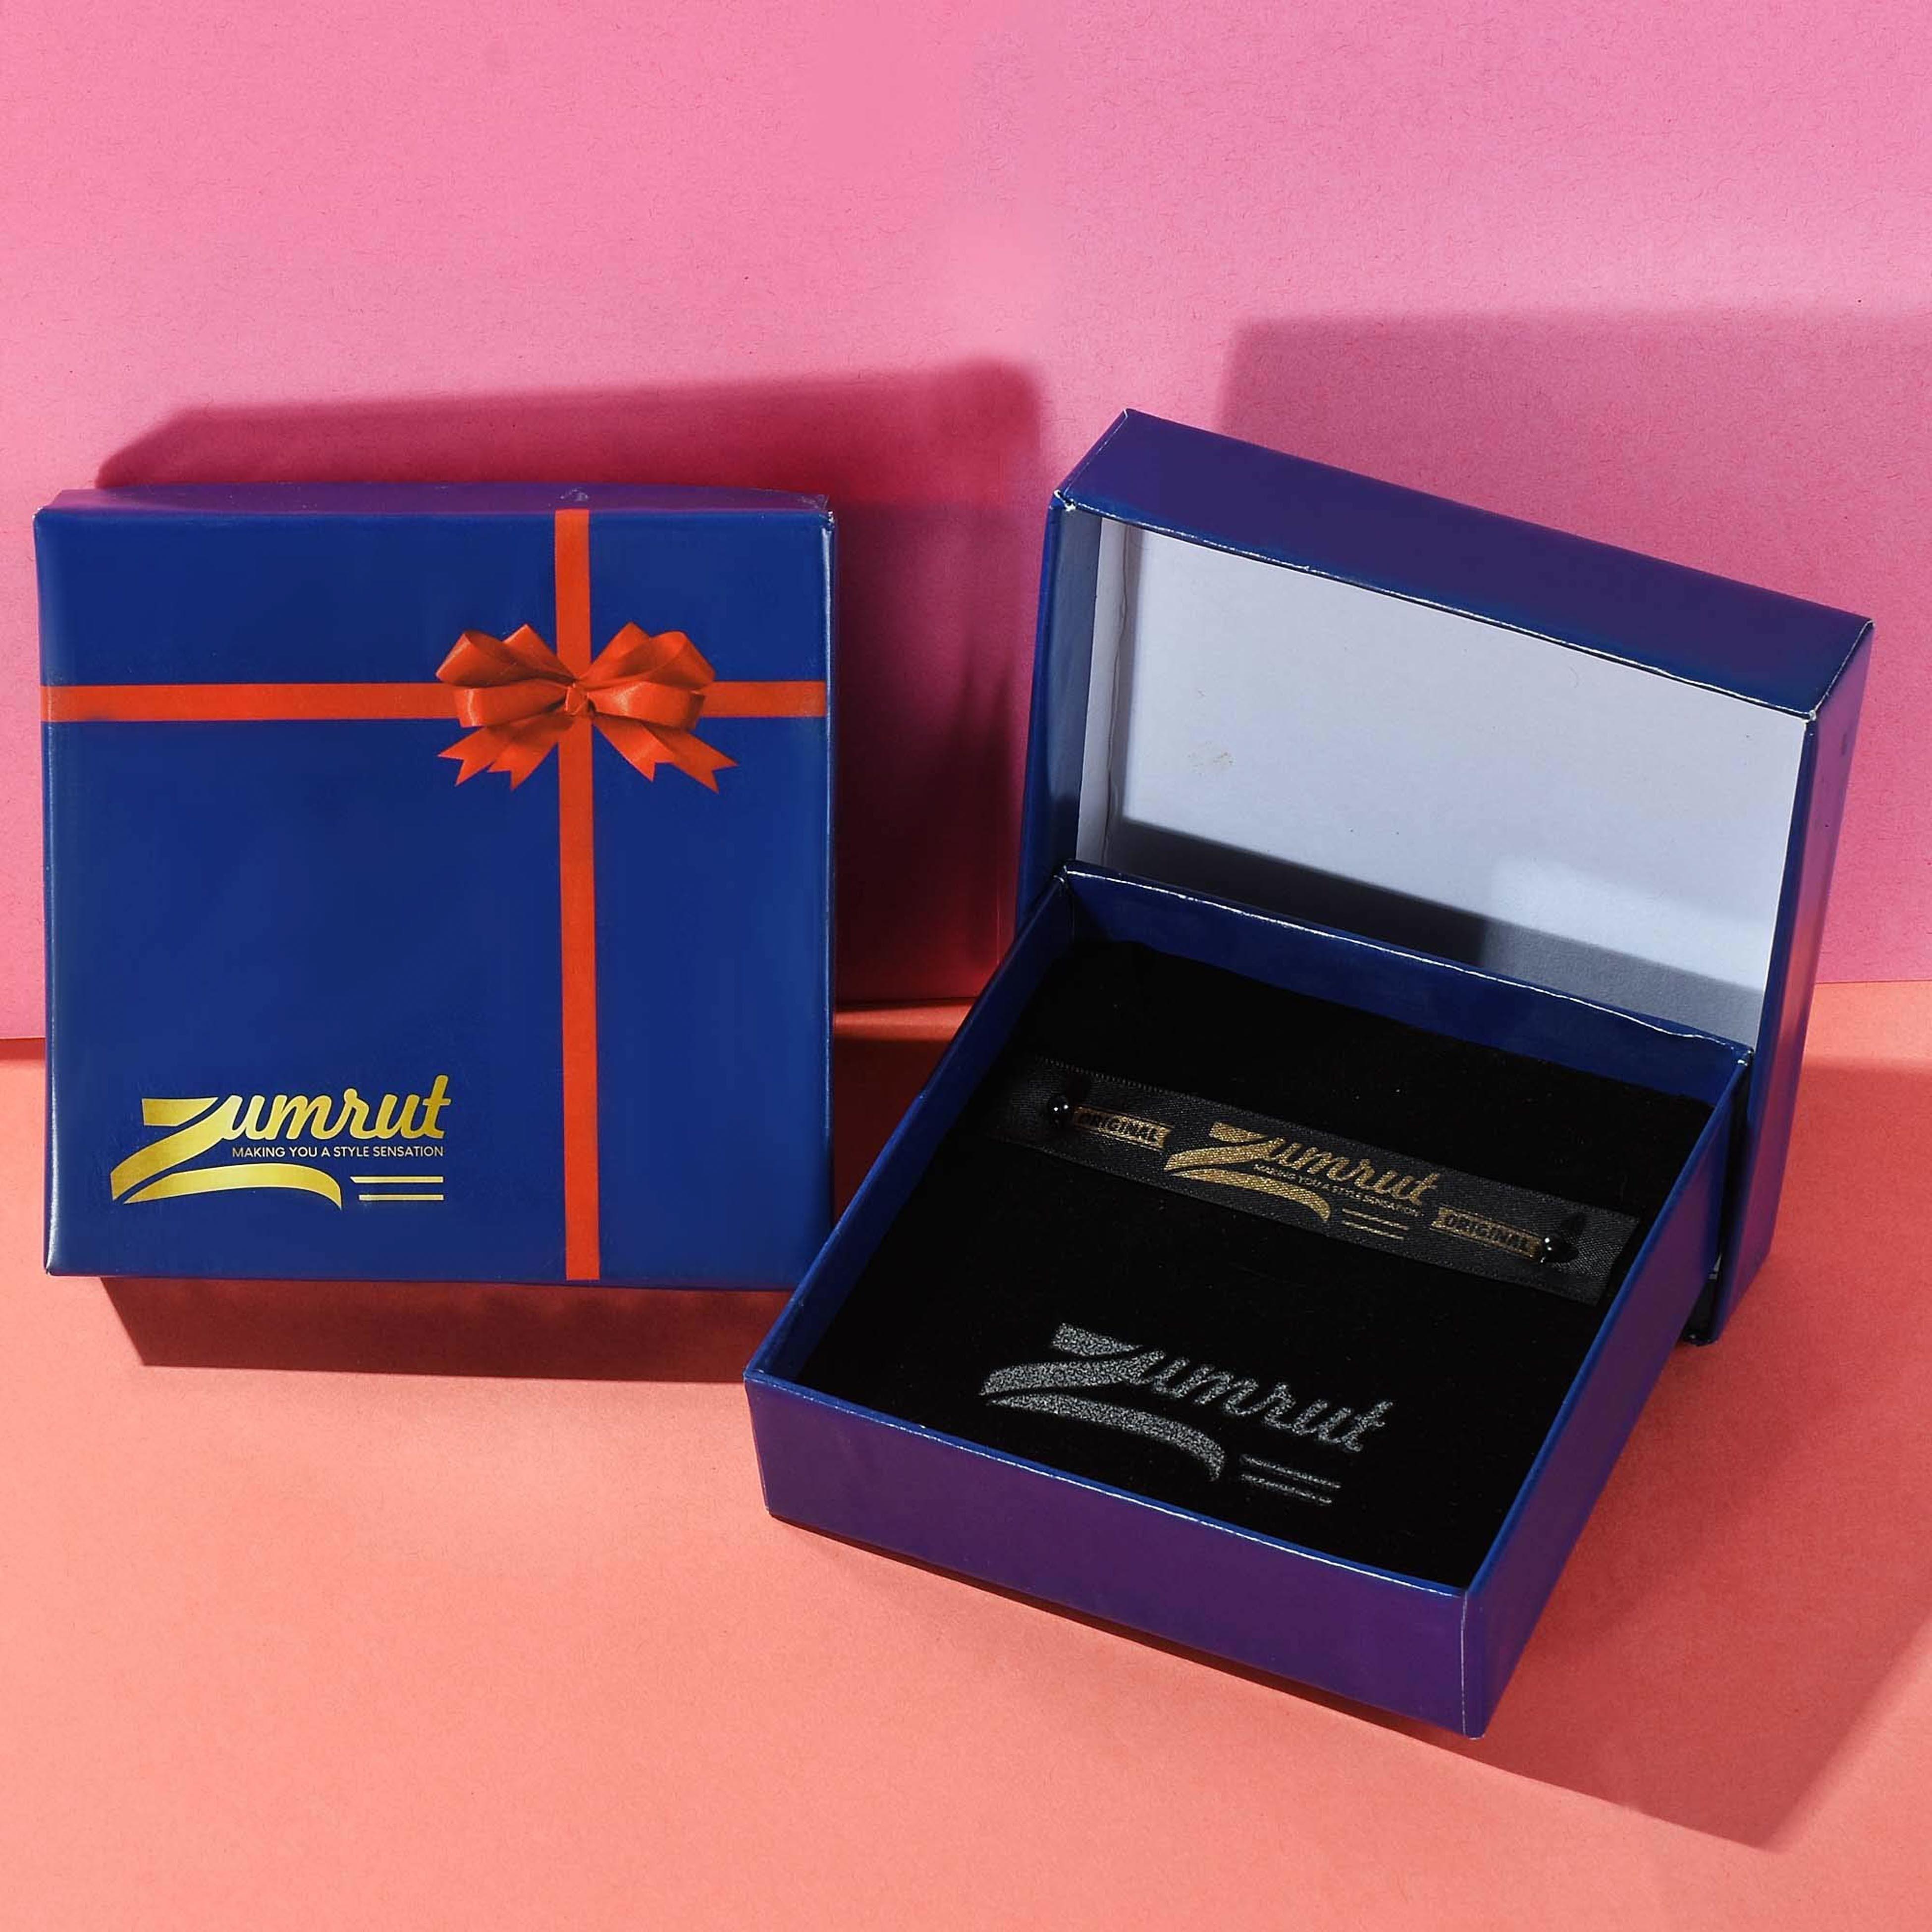
ZUMRUT MAKING YOU A STYLE SENSATION Stylish Classic Gold Plated Premium Glossy Finish Brass Broad Light Weight Sikh Sardar Punjabi Kada Bangle Bracelet Kada Jewelry/Jewellery For Men/Women
Type: Bracelets & Bangles
Brand: ZUMRUT MAKING YOU A STYLE SENSATION
Price: Rs. 299
 This high quality product is designed in-house, and made with best metals, materials and components. it is a value for money product. it can be worn with all indian and indo-western dresses. this versatile, multi-occasion product, is fit to wear by all age groups. an exclusive, and latest trendy, top quality product.